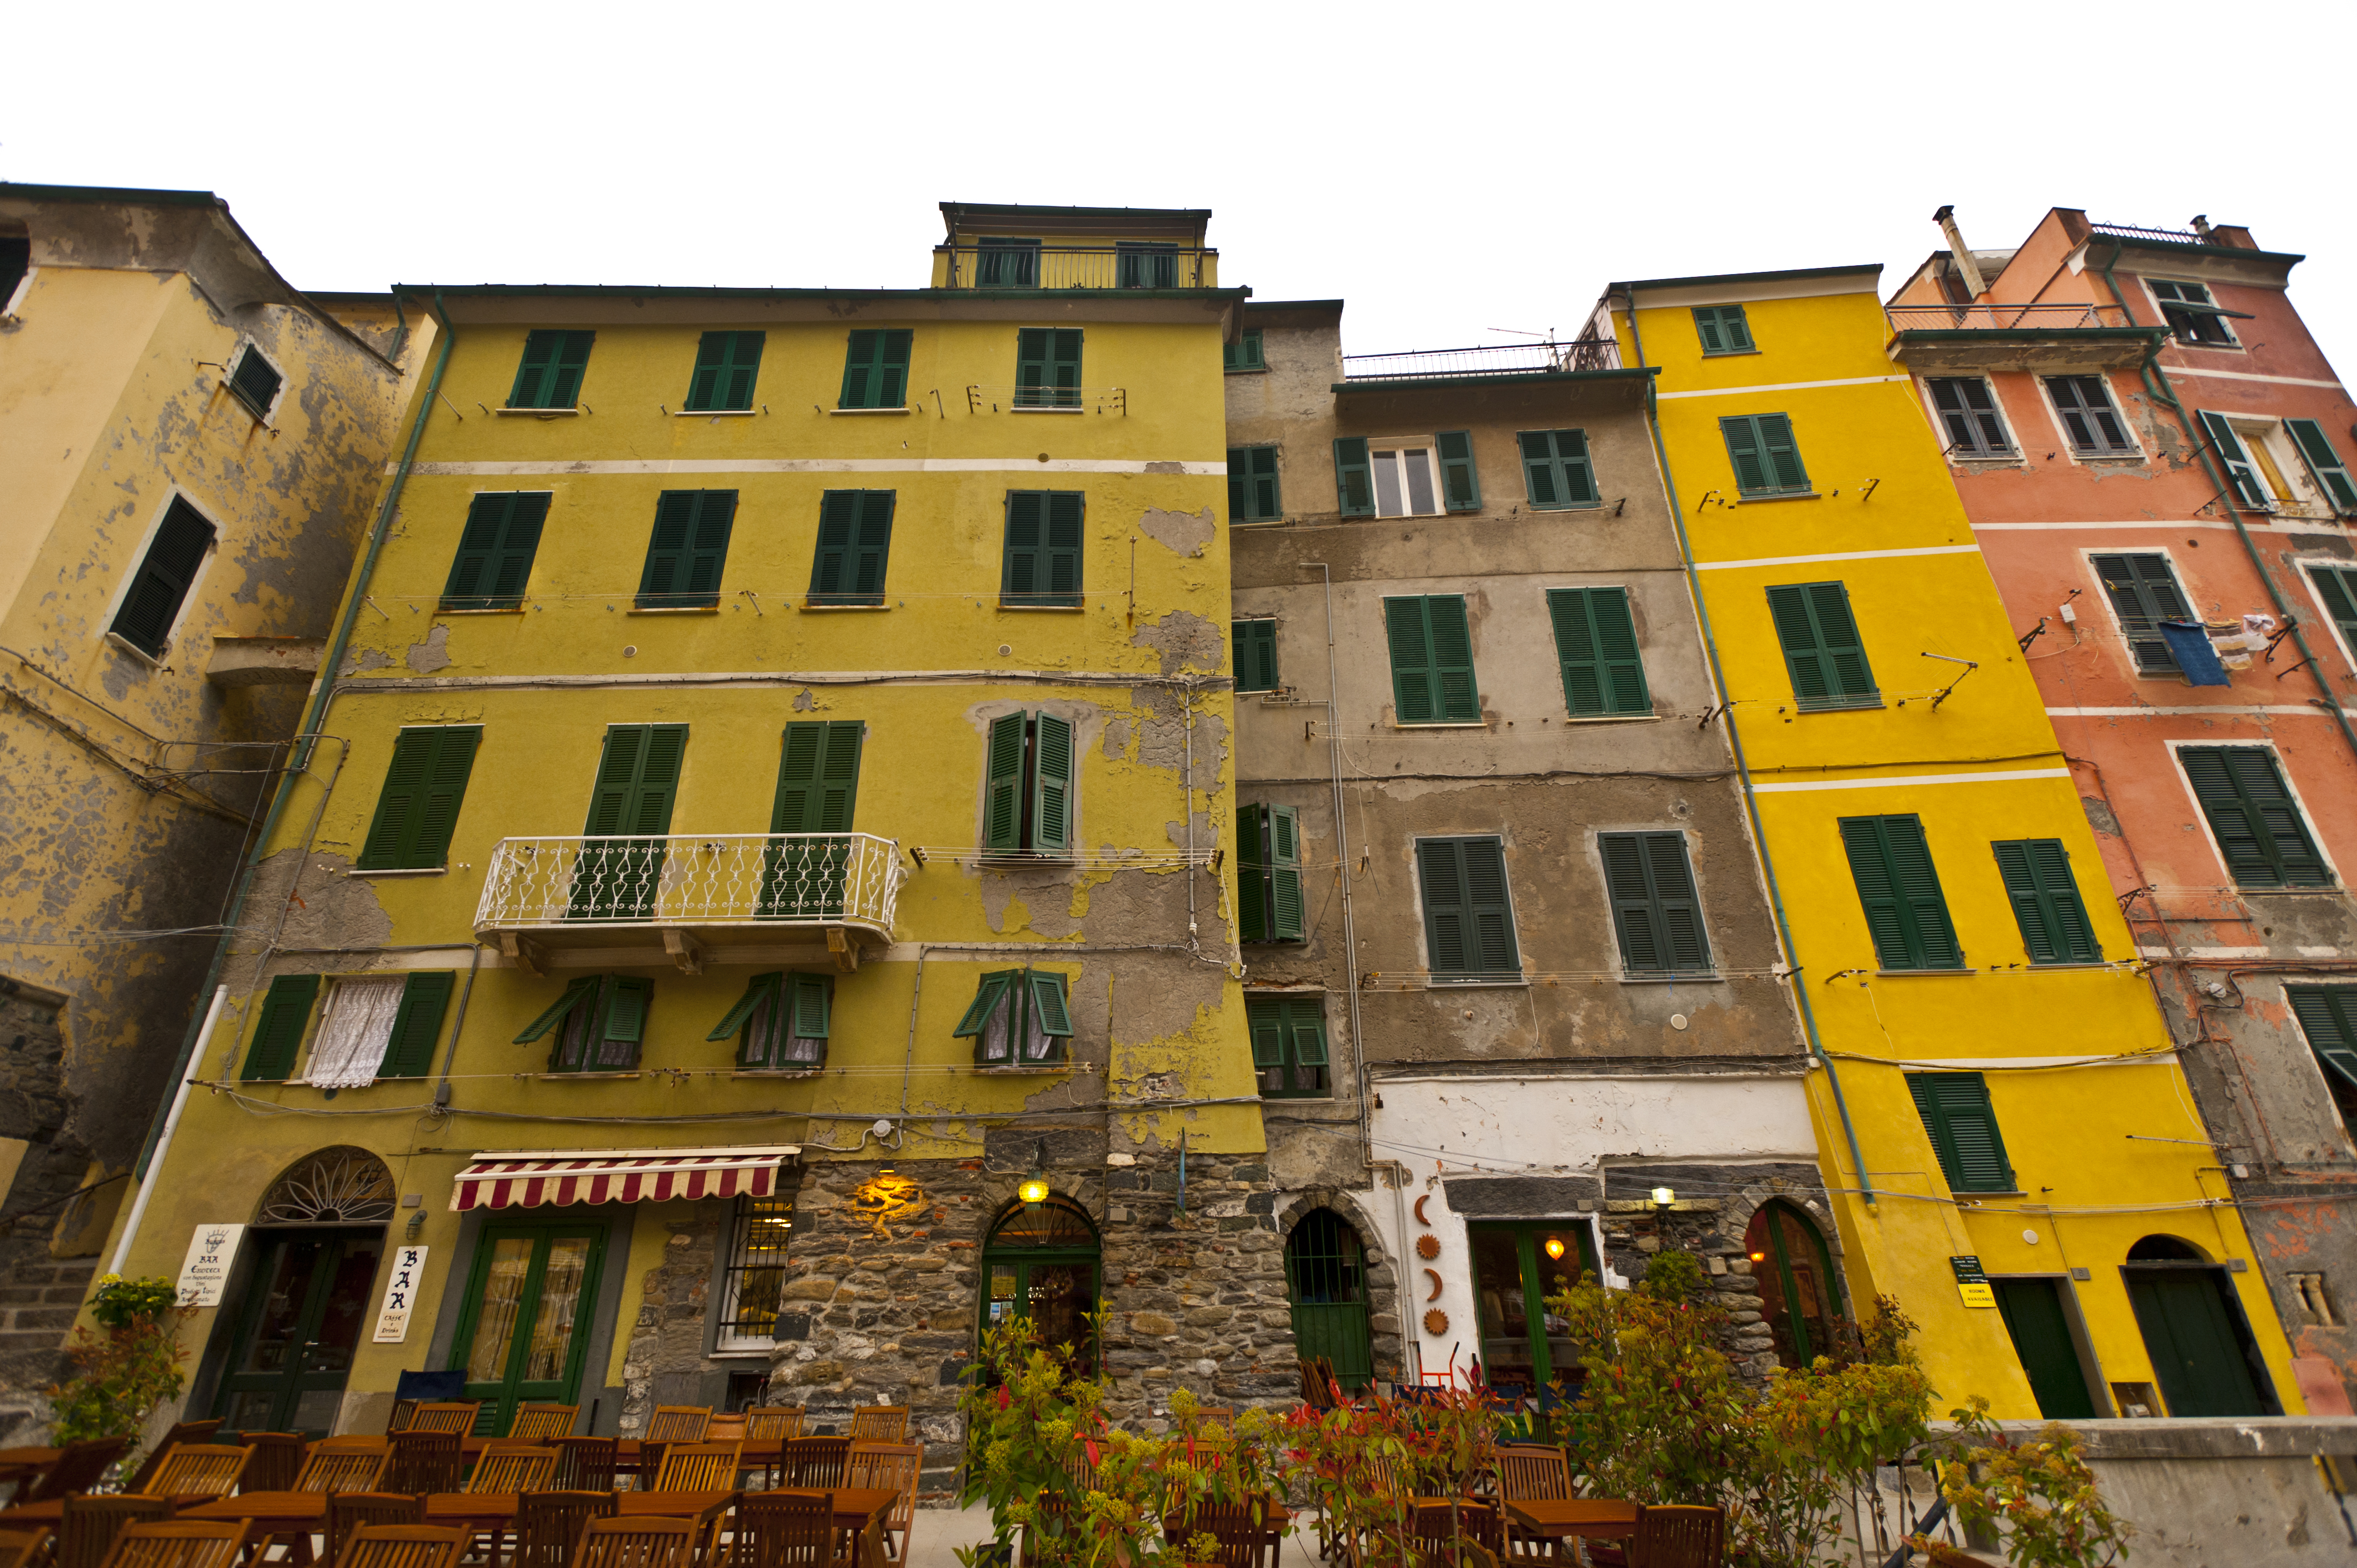
architecture, house, town, building, city, downtown, plaza, italy, facade, property, apartment, cinqueterre, estate, neighbourhood, urban area, residential area, human settlement